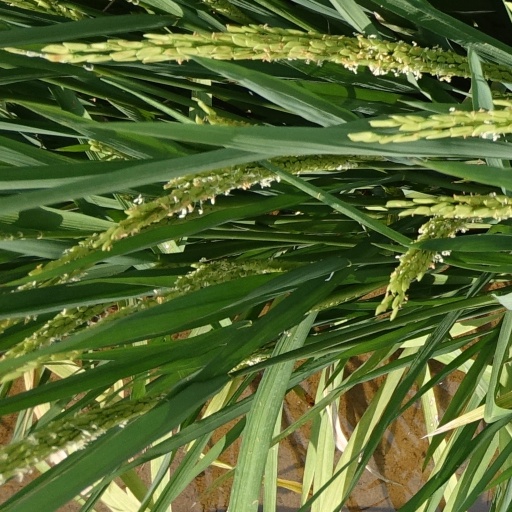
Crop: rice